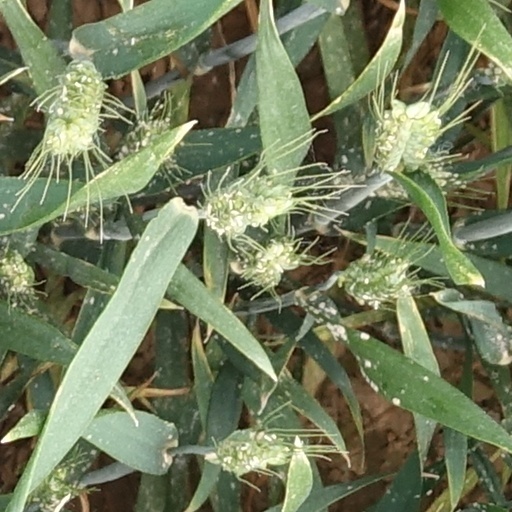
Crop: wheat